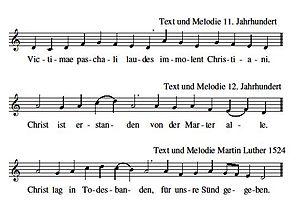
Christ lag in Todesbanden est une cantate de Jean-Sébastien Bach composée en 1707.